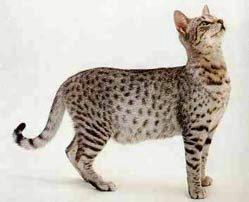
Egyptian Mau